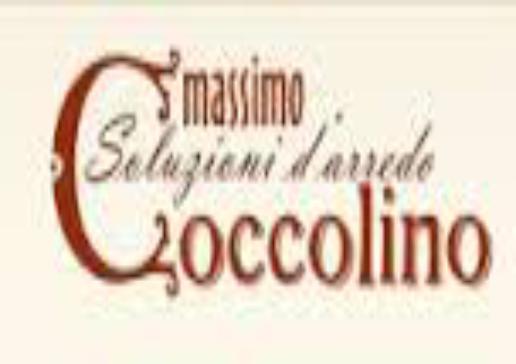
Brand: Coccolino
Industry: Necessities